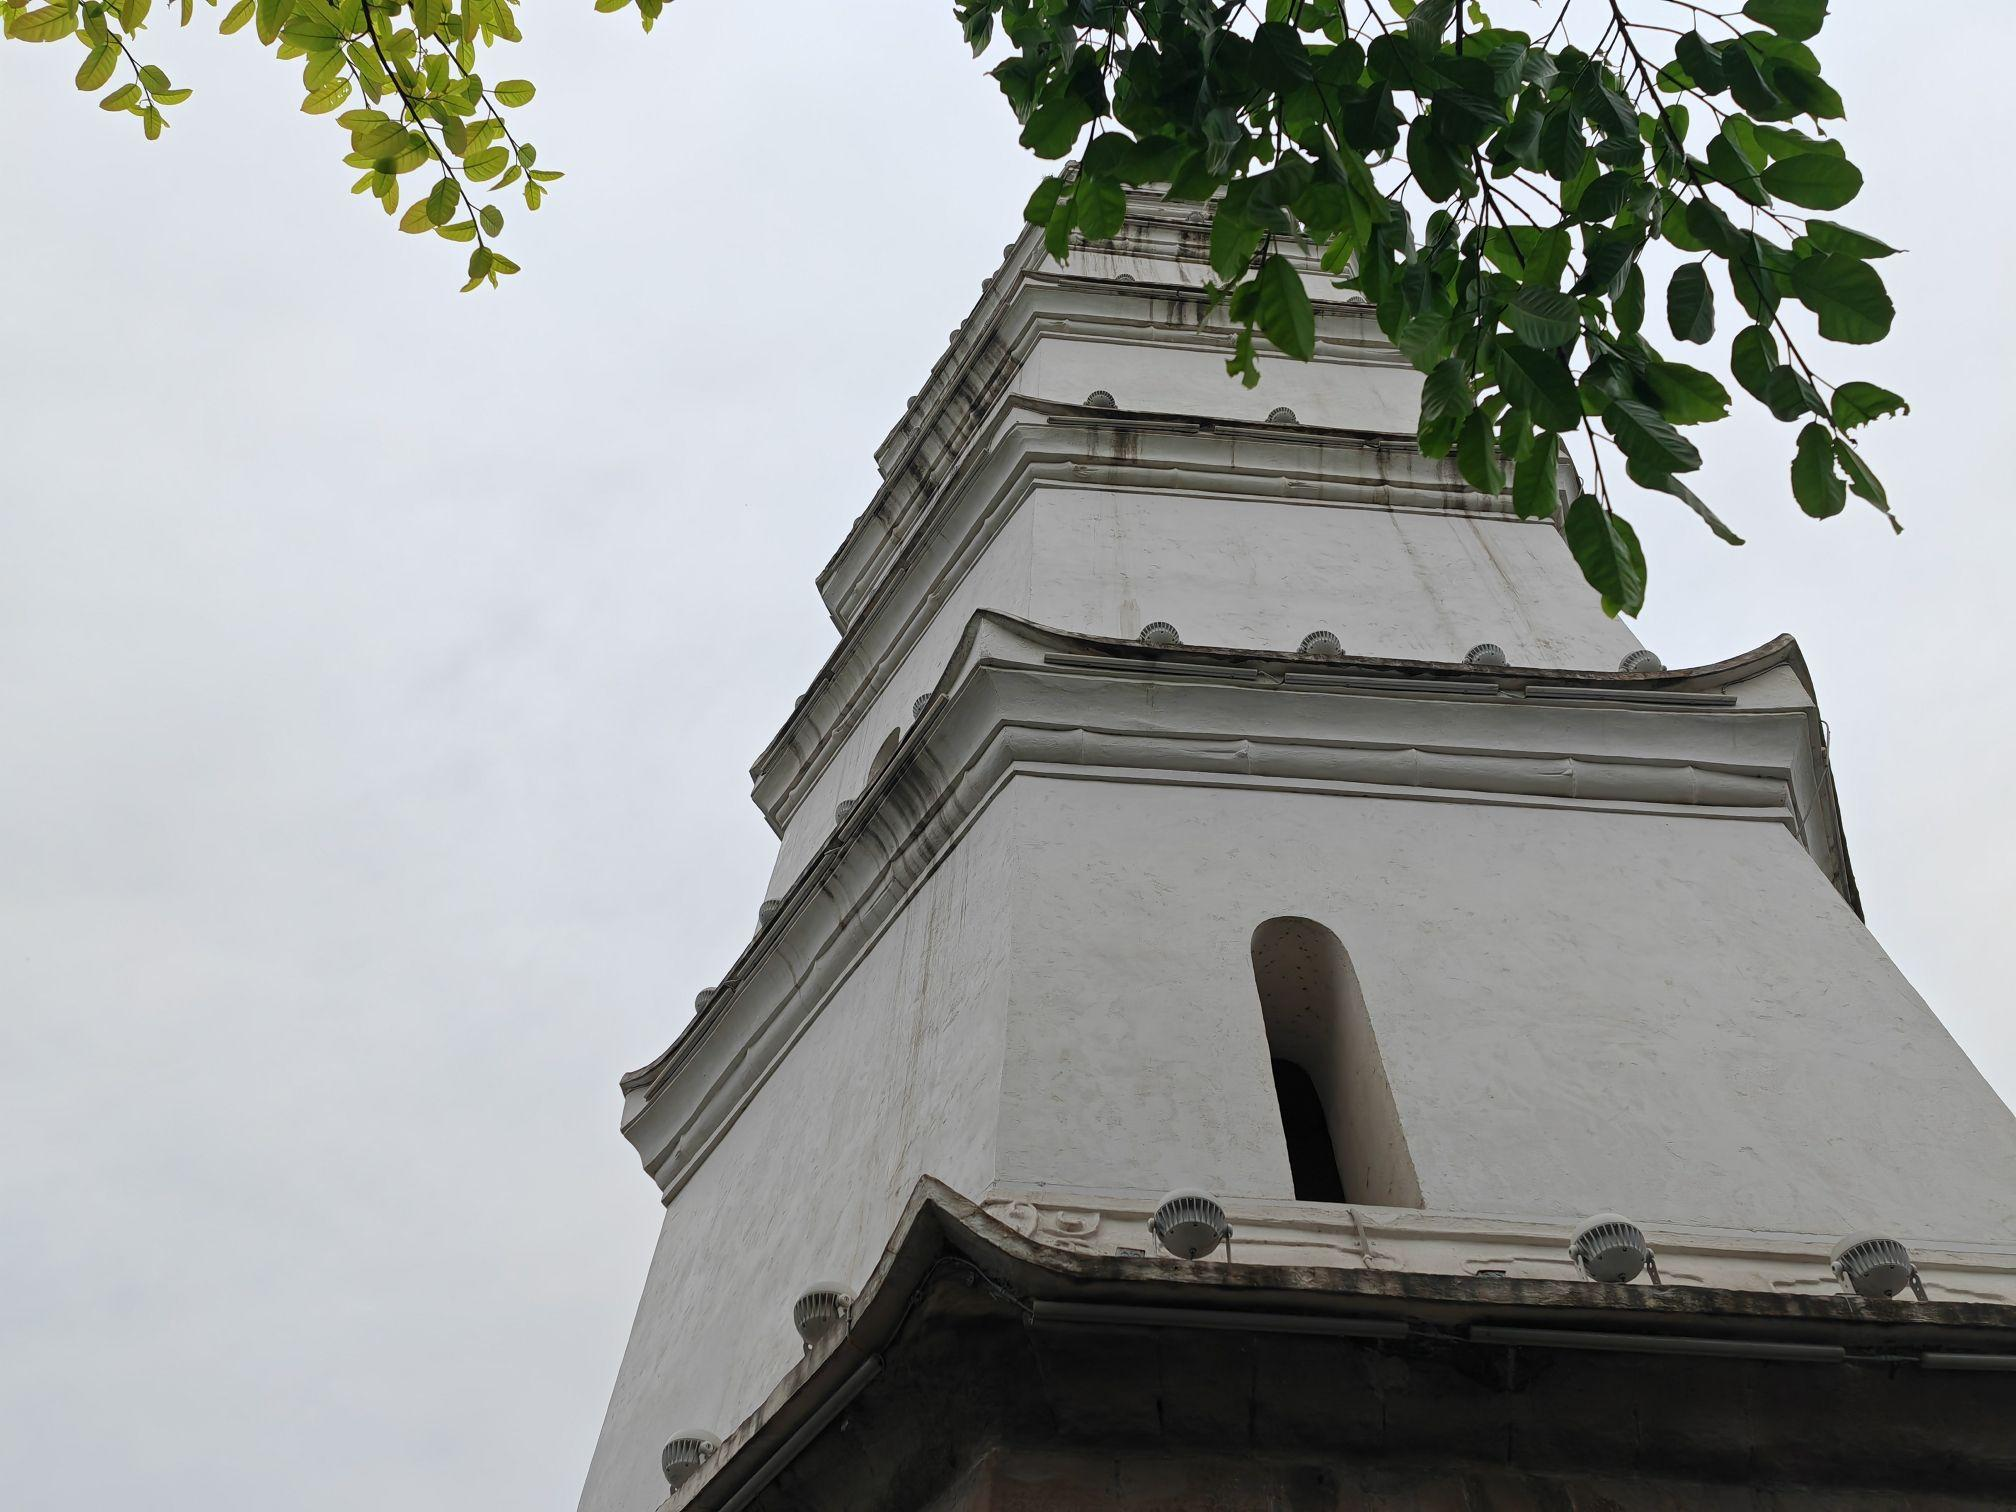
地标名称：文峰塔
所在城市：重庆市·江北区